Figging

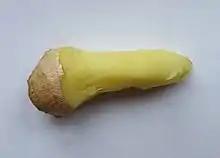
Pared finger of ginger root

Figging is the practice of inserting a piece of skinned ginger root into the human anus in order to generate an acute burning sensation. Historically this was a method of punishment, but it has since been adopted as a practice of BDSM. The term "figging" comes from the 19th-century word "feaguing."